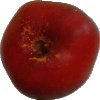
Label: Nectarine Flat 1